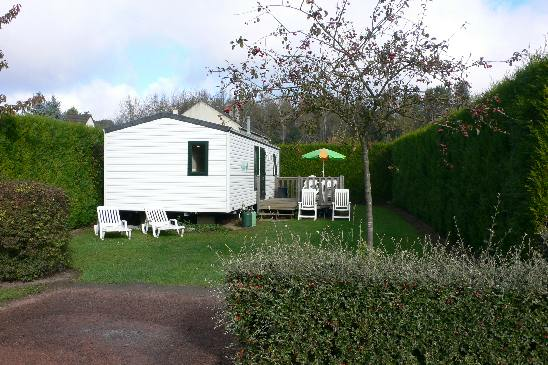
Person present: No